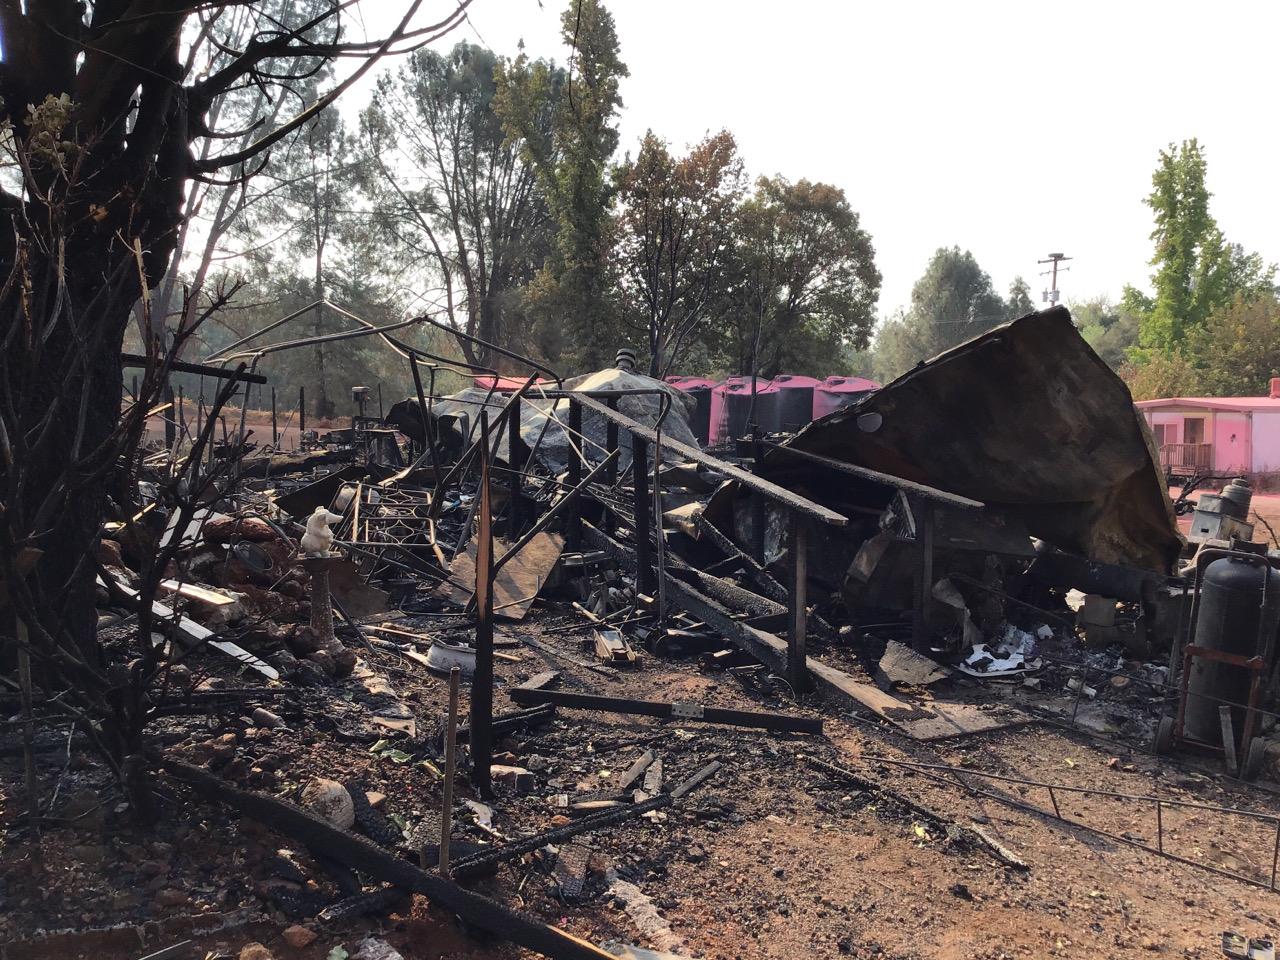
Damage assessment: destroyed